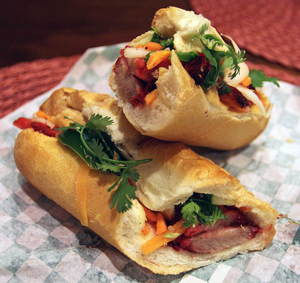
Cette page présente différents sandwichs et tartines existant à travers le monde.